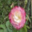
Label: rose